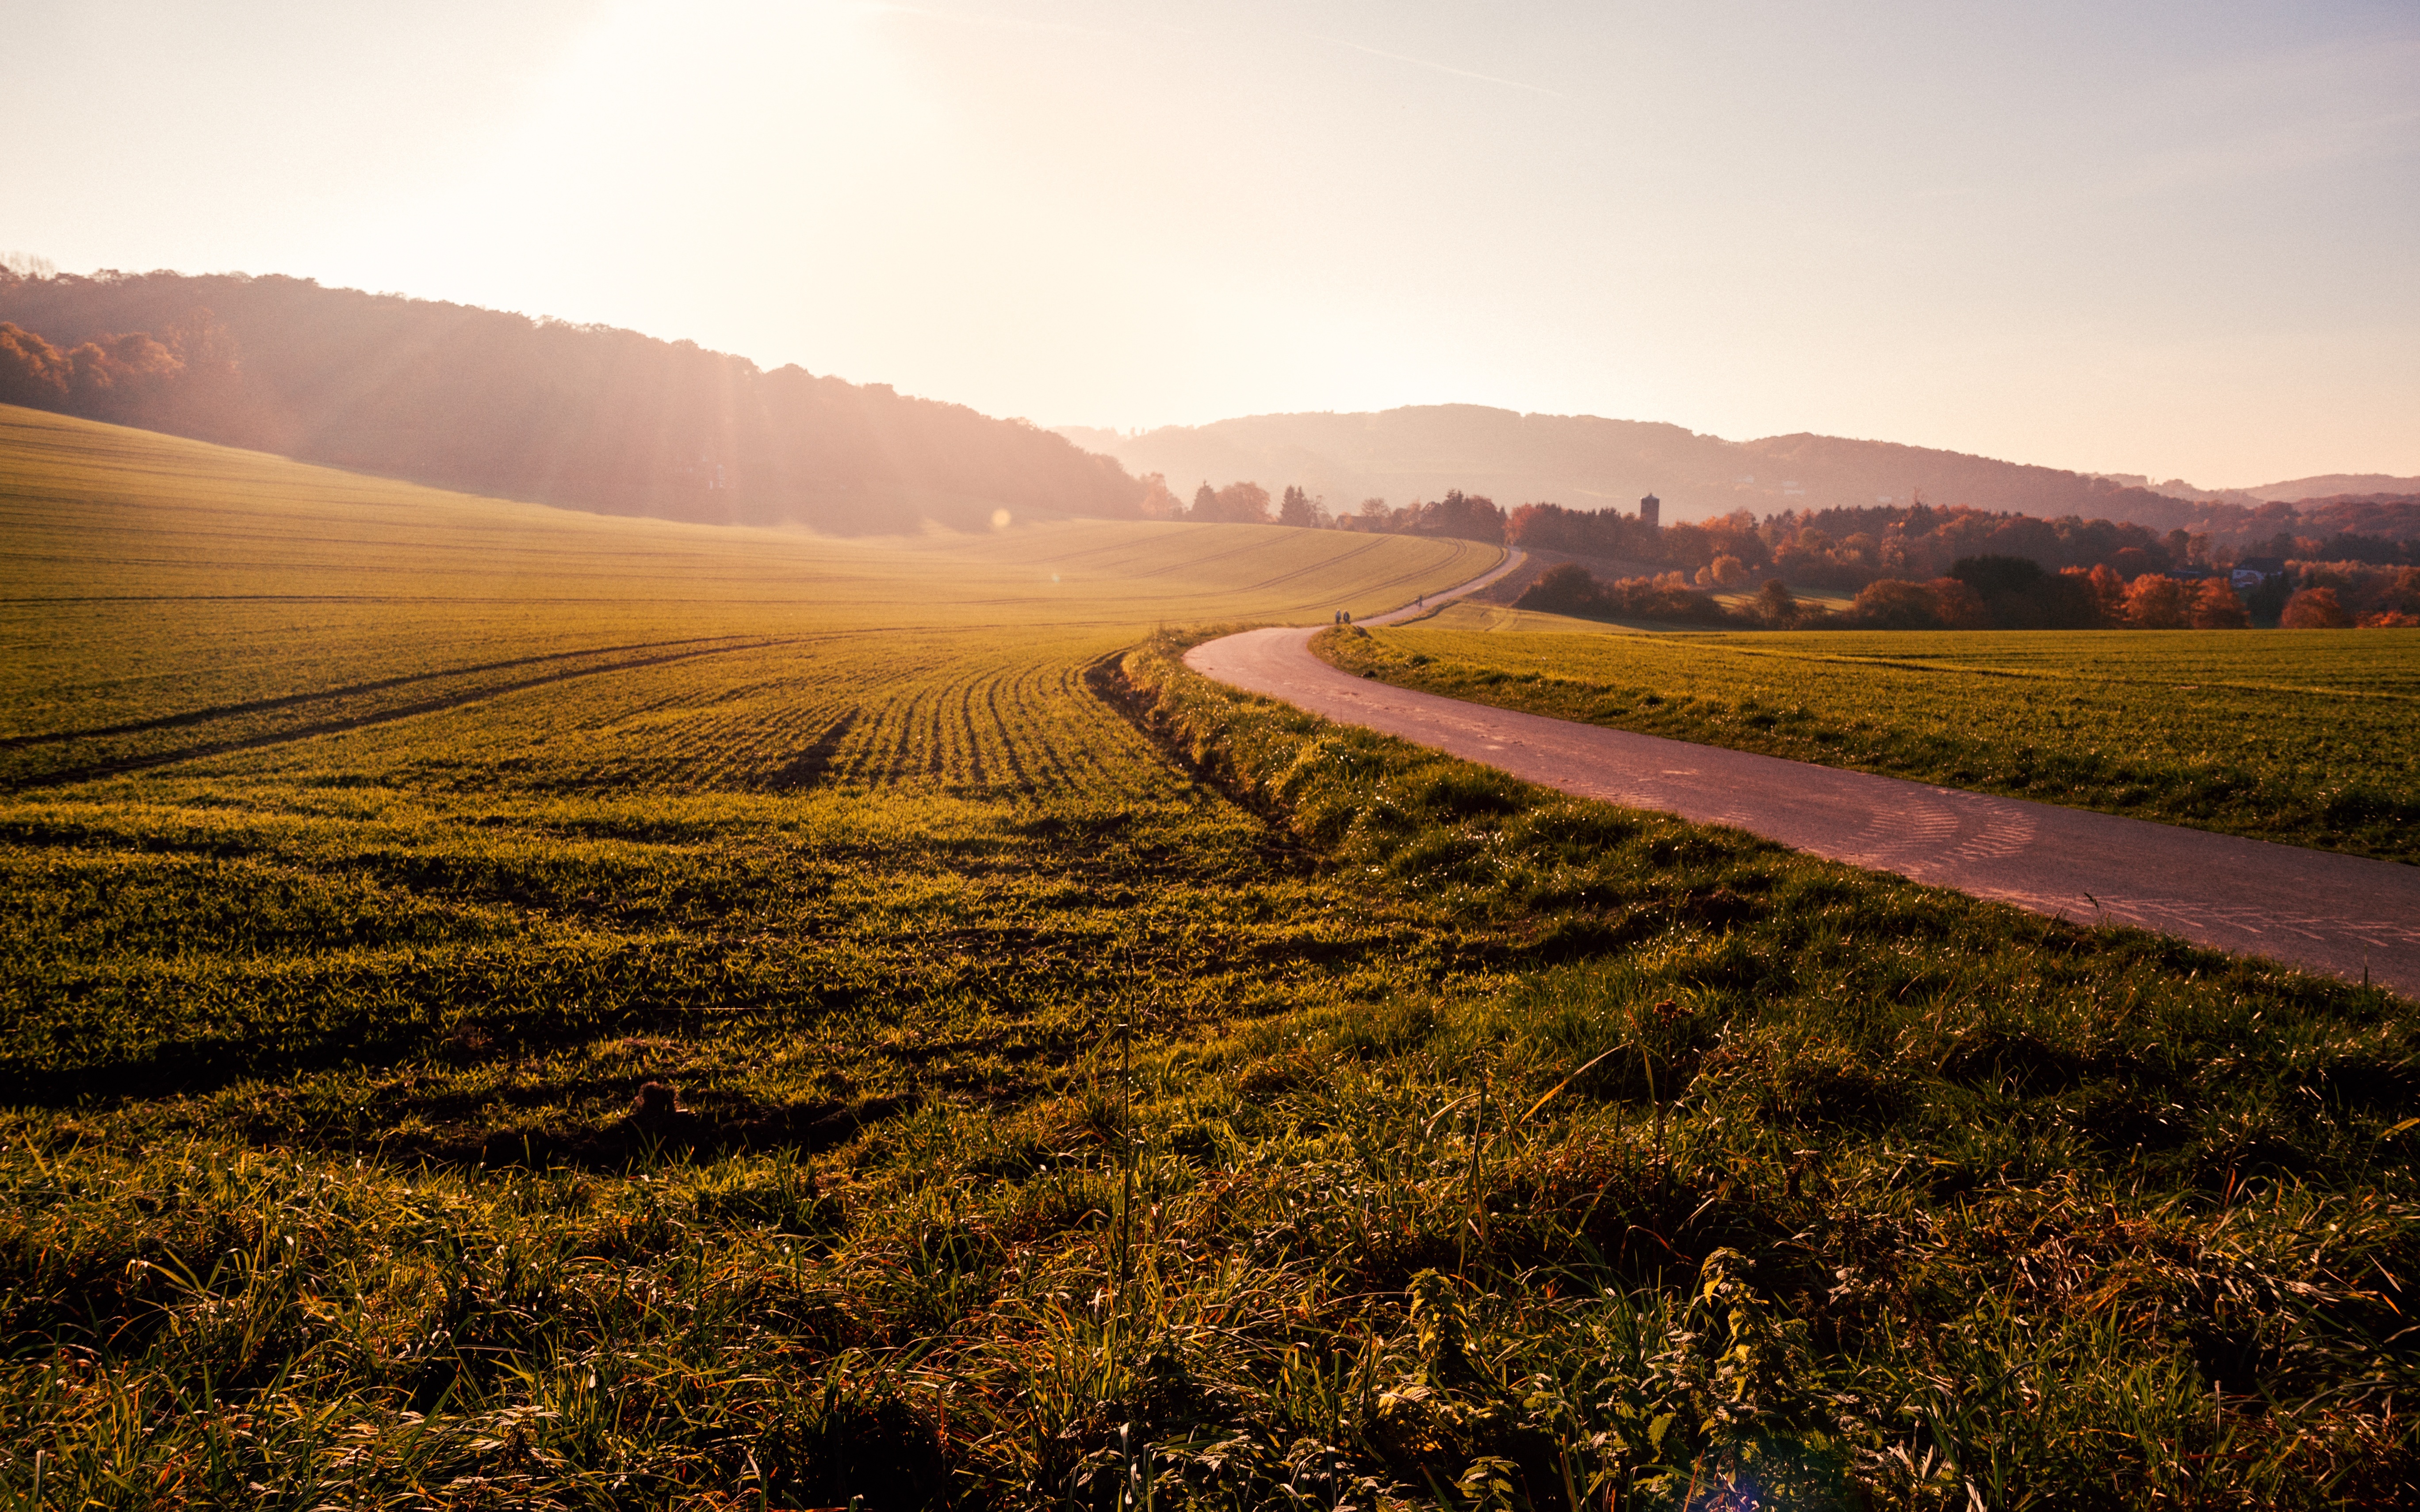
landscape, tree, nature, path, grass, horizon, wilderness, mountain, cloud, sun, sunrise, sunset, field, meadow, prairie, countryside, sunlight, morning, leaf, hill, dawn, valley, land, country, dusk, evening, rural, journey, peaceful, natural, autumn, serene, soil, freedom, agriculture, winding road, plain, outdoors, sunny, grassland, plateau, habitat, steppe, rural area, nature landscape, grass field, natural environment, geographical feature, atmospheric phenomenon, grass family, mountainous landforms